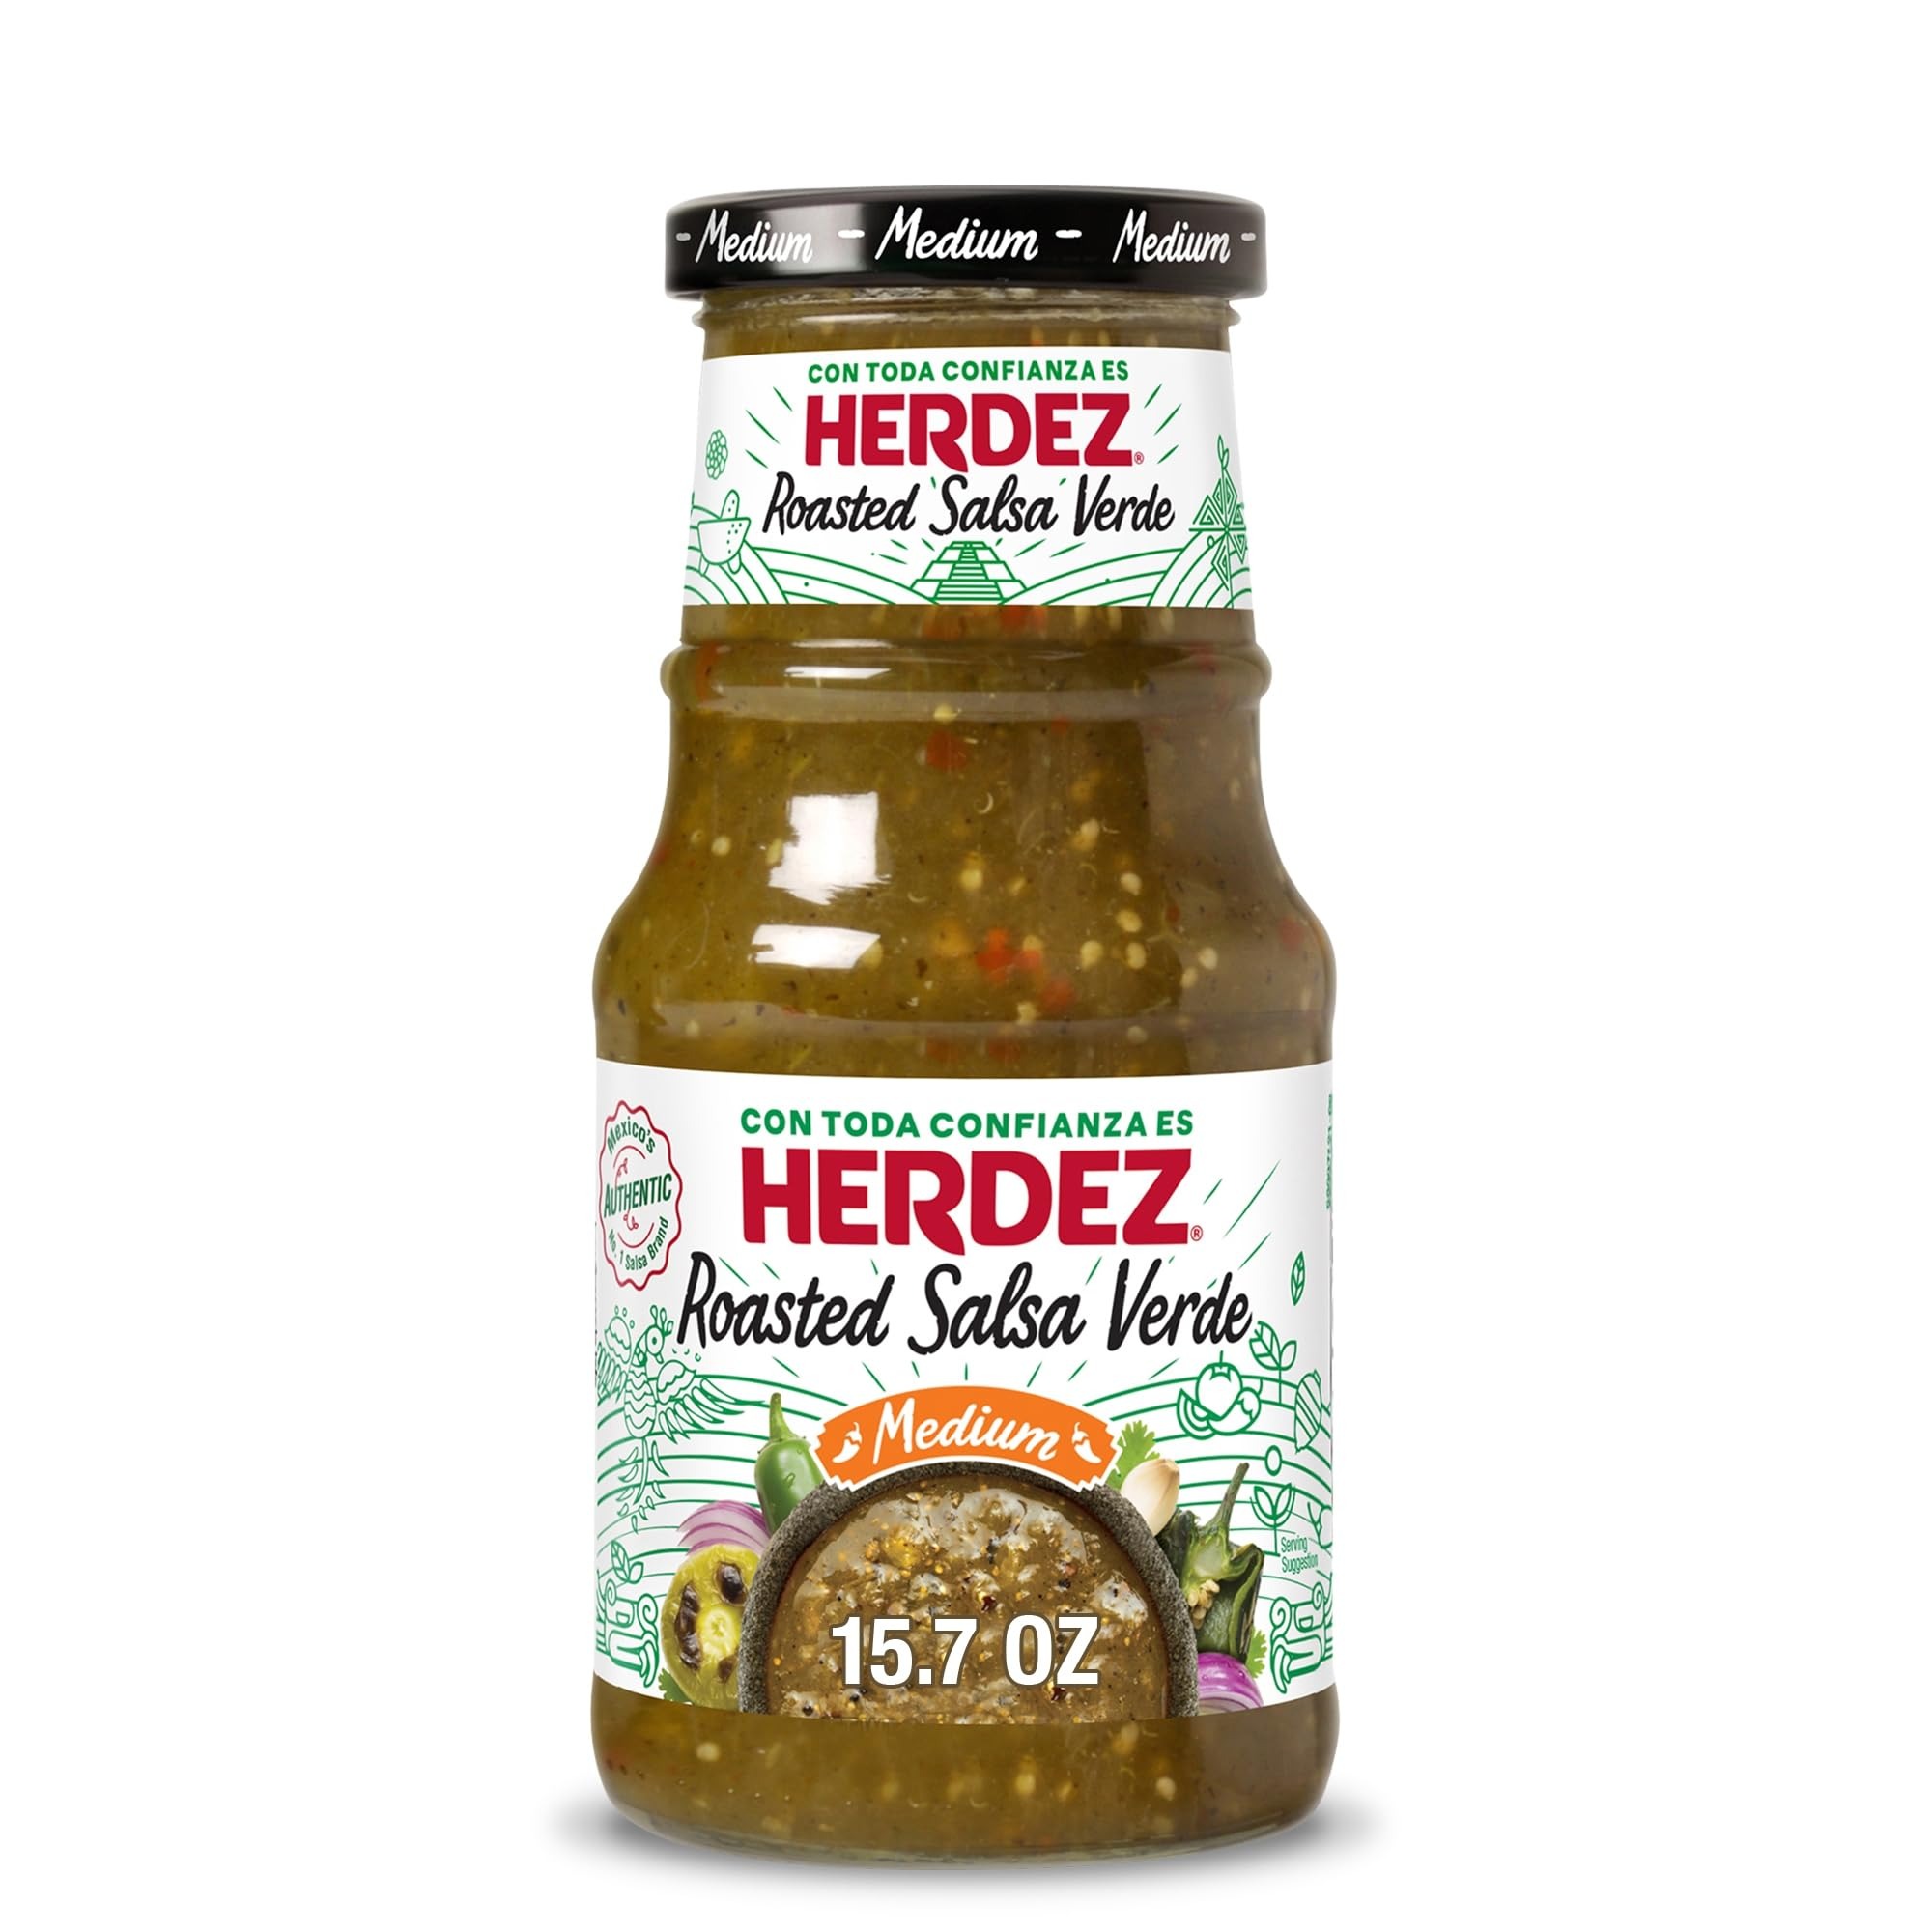
Item Name: HERDEZ SALSA RANCHERA 7OZ
Bullet Point 1: Country of origin is United States
Bullet Point 2: The package dimension of the product is 2.6"L x 2.6"W x 2.6"H
Bullet Point 3: Free of preservatives
Bullet Point 4: Package Weight: 0.3 pounds
Value: 7.0
Unit: Ounce

Price: 1.225